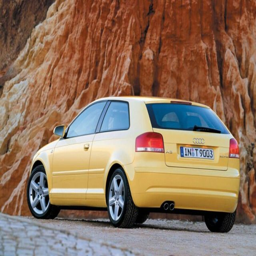
on the road of amazing car